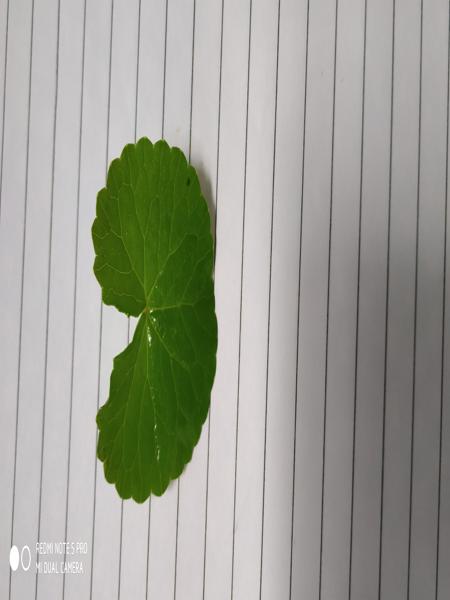
Plant: Bhrami